Henry Bousquet Three-Decker

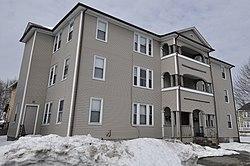

The Henry Bousquet Three-Decker is a historic triple decker in Worcester, Massachusetts, United States. Built circa 1928, it is an uncommon survivor of the late period of triple decker construction, and is also rare as a "double" triple decker with six units. It was listed on the National Register of Historic Places in 1990.